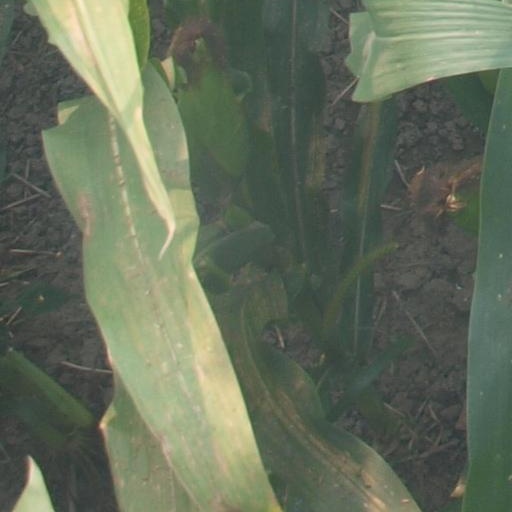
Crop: maize; corn